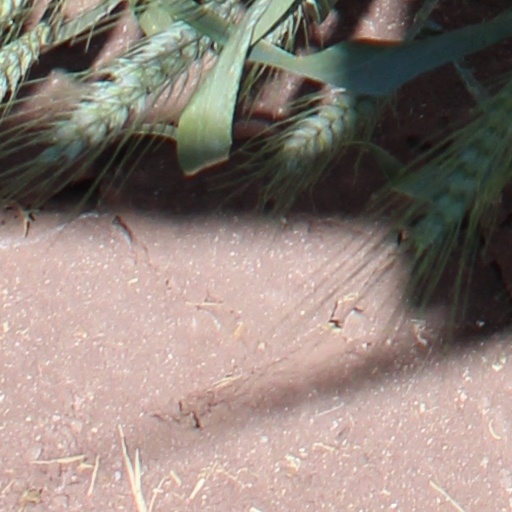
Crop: wheat